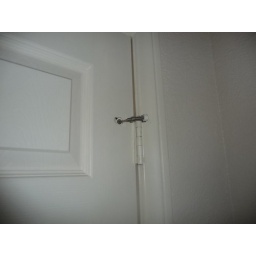
hole in back of master bedroom door